ZX Spectrum

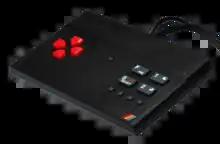
The ZX Spectrum Vega TV Game Console, made by Retro Computers

In India, Deci Bells Electronics Limited based in Pune, introduced a licensed version of the Spectrum+ in 1988. Dubbed the "dB Spectrum+", it performed well in the Indian market, selling over 50,000 units and achieving an 80% market share.